Varda by Agnès

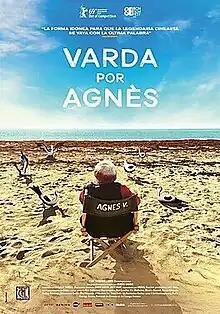
Film poster from Spanish release

Varda by Agnès is a 2019 documentary television series directed by Agnès Varda. The last film Varda directed, "Varda by Agnes" features Varda watching and discussing her films and work. She recounts her 60-year artistic journey through photography and filmmaking. She expresses the importance of three key words: inspiration, creation, and sharing. The film shows Varda sitting and reflecting on the things she loves, such as her husband, cats, colors, beaches, and heart-shaped potatoes.